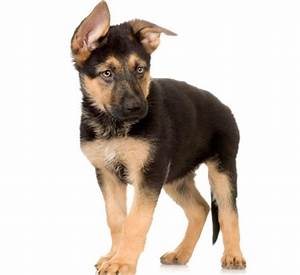
Label: cane